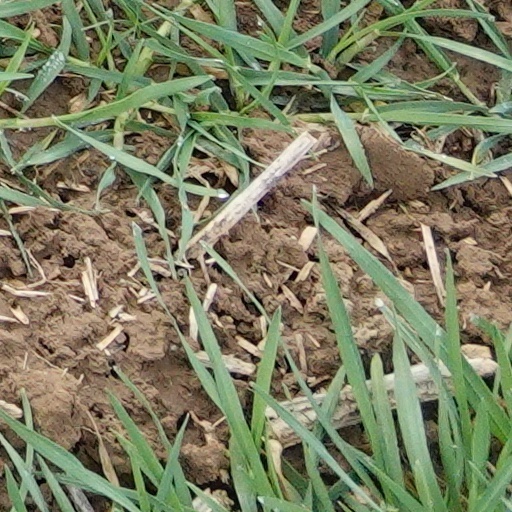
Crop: wheat